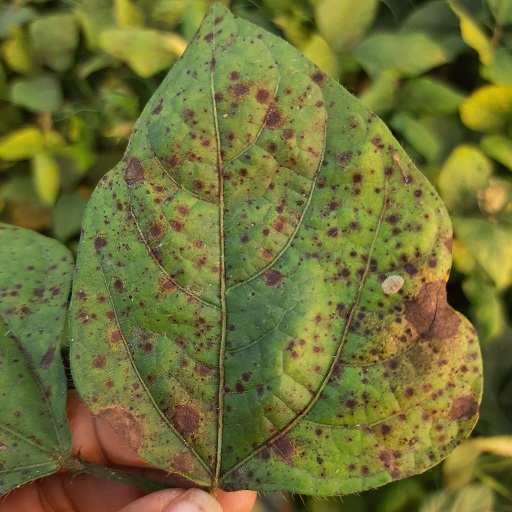
Label: Anthracnose